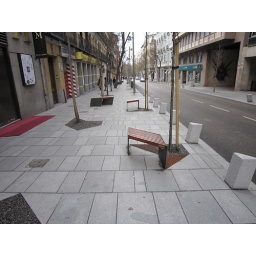
Madrid street planting I happened upon while walking around